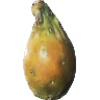
Label: Cactus fruit 1